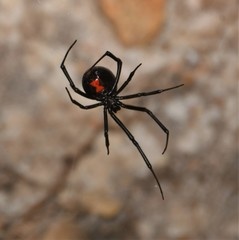
Species: Lactrodectus_hesperus